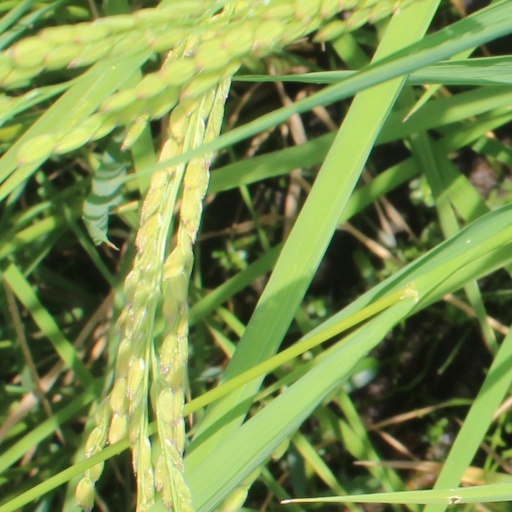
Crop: rice